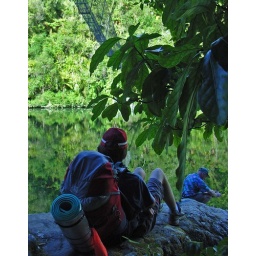
Resting on the rocks below the bridge while the others all come across the bridge (since it was a one person limit one!)